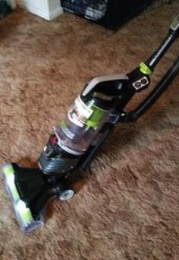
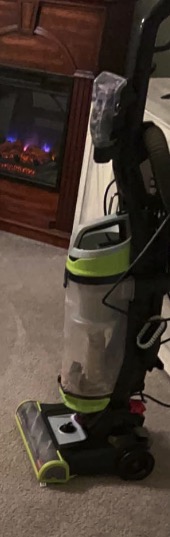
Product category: items_vacuum
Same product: no